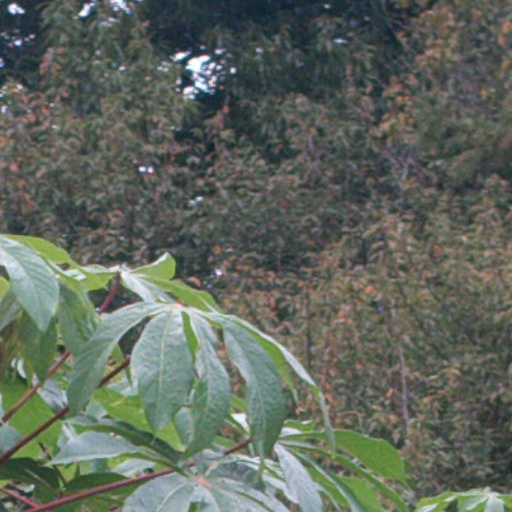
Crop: cassava